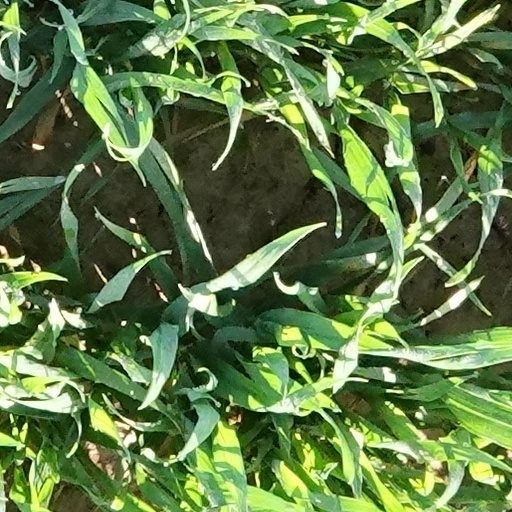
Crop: wheat